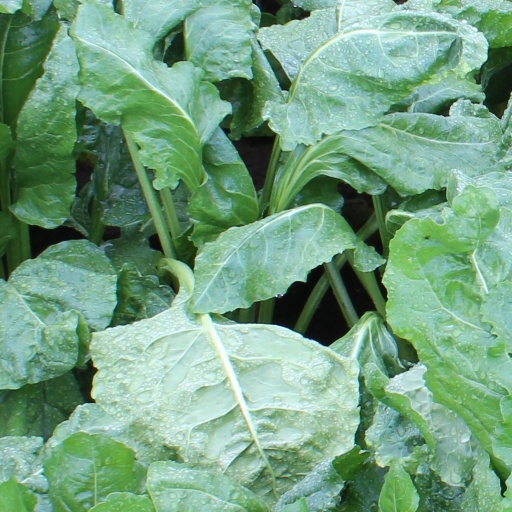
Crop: sugar beet